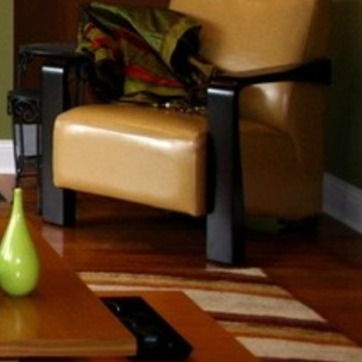
Material: leather